Modulus robot

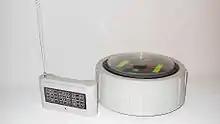
The Base version of the Modulus robot.

This first unit can be added to for different functions. As it stands it can be used in hobbies as a home computer, self-propelled peripheral, and can be useful for people wanting to learn to program robots. The simplest attachments which can be connected to the Base unit are a vacuum cleaner and a plotter-mechanism that uses felt pens, etc., to produce drawings of considerable precision.